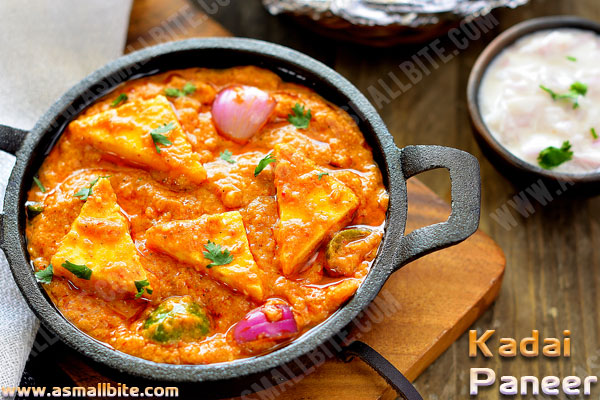
Dish: kadai_paneer